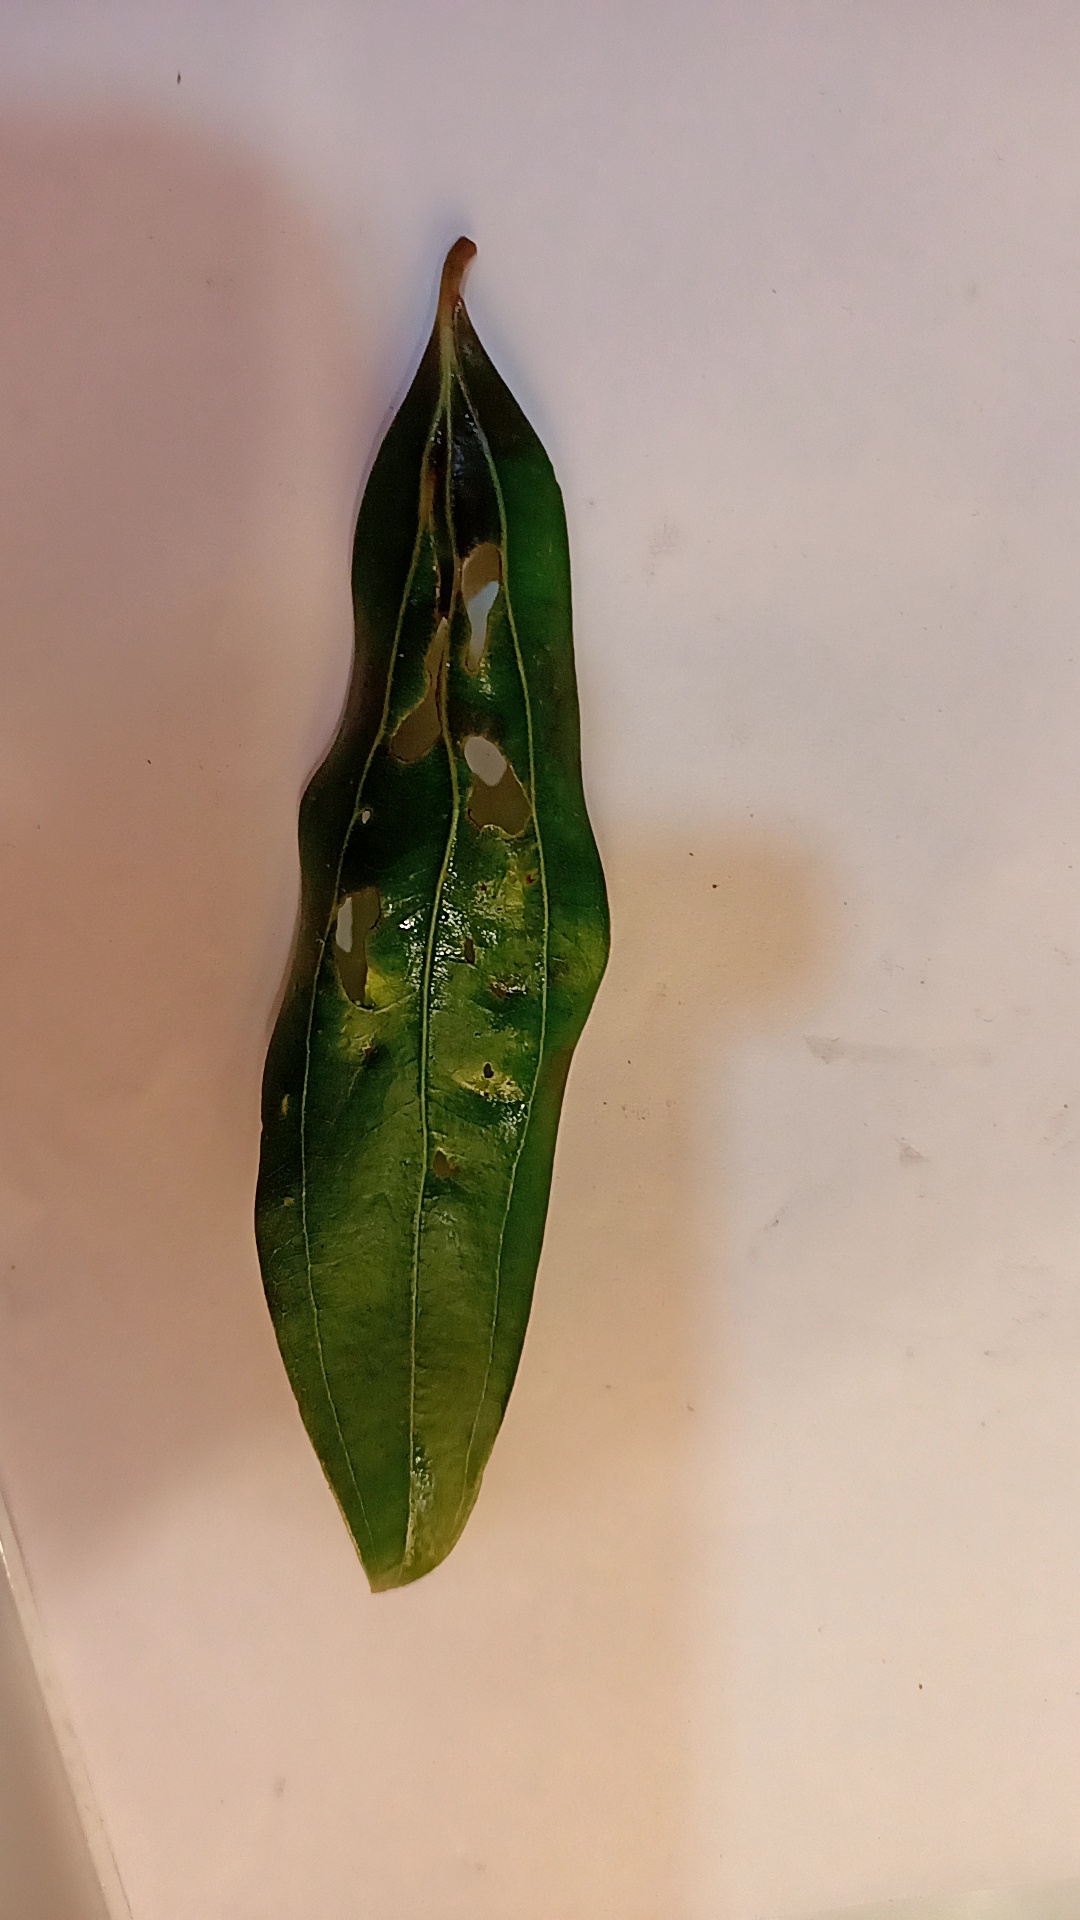
Label: Disease